Aokura Station

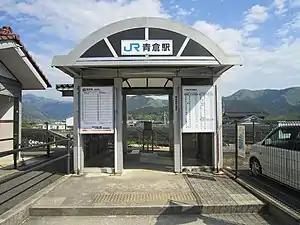
Aokura Station, April 2018

is a passenger railway station located in the city of Asago, Hyōgo Prefecture, Japan, operated by West Japan Railway Company (JR West). The name "Aokura" come from Aokura shrine that is about 5 kilometers east of the station and is known as the "God of Eyes" in Japan.